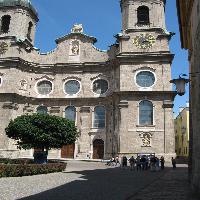
Weather: sun or clear